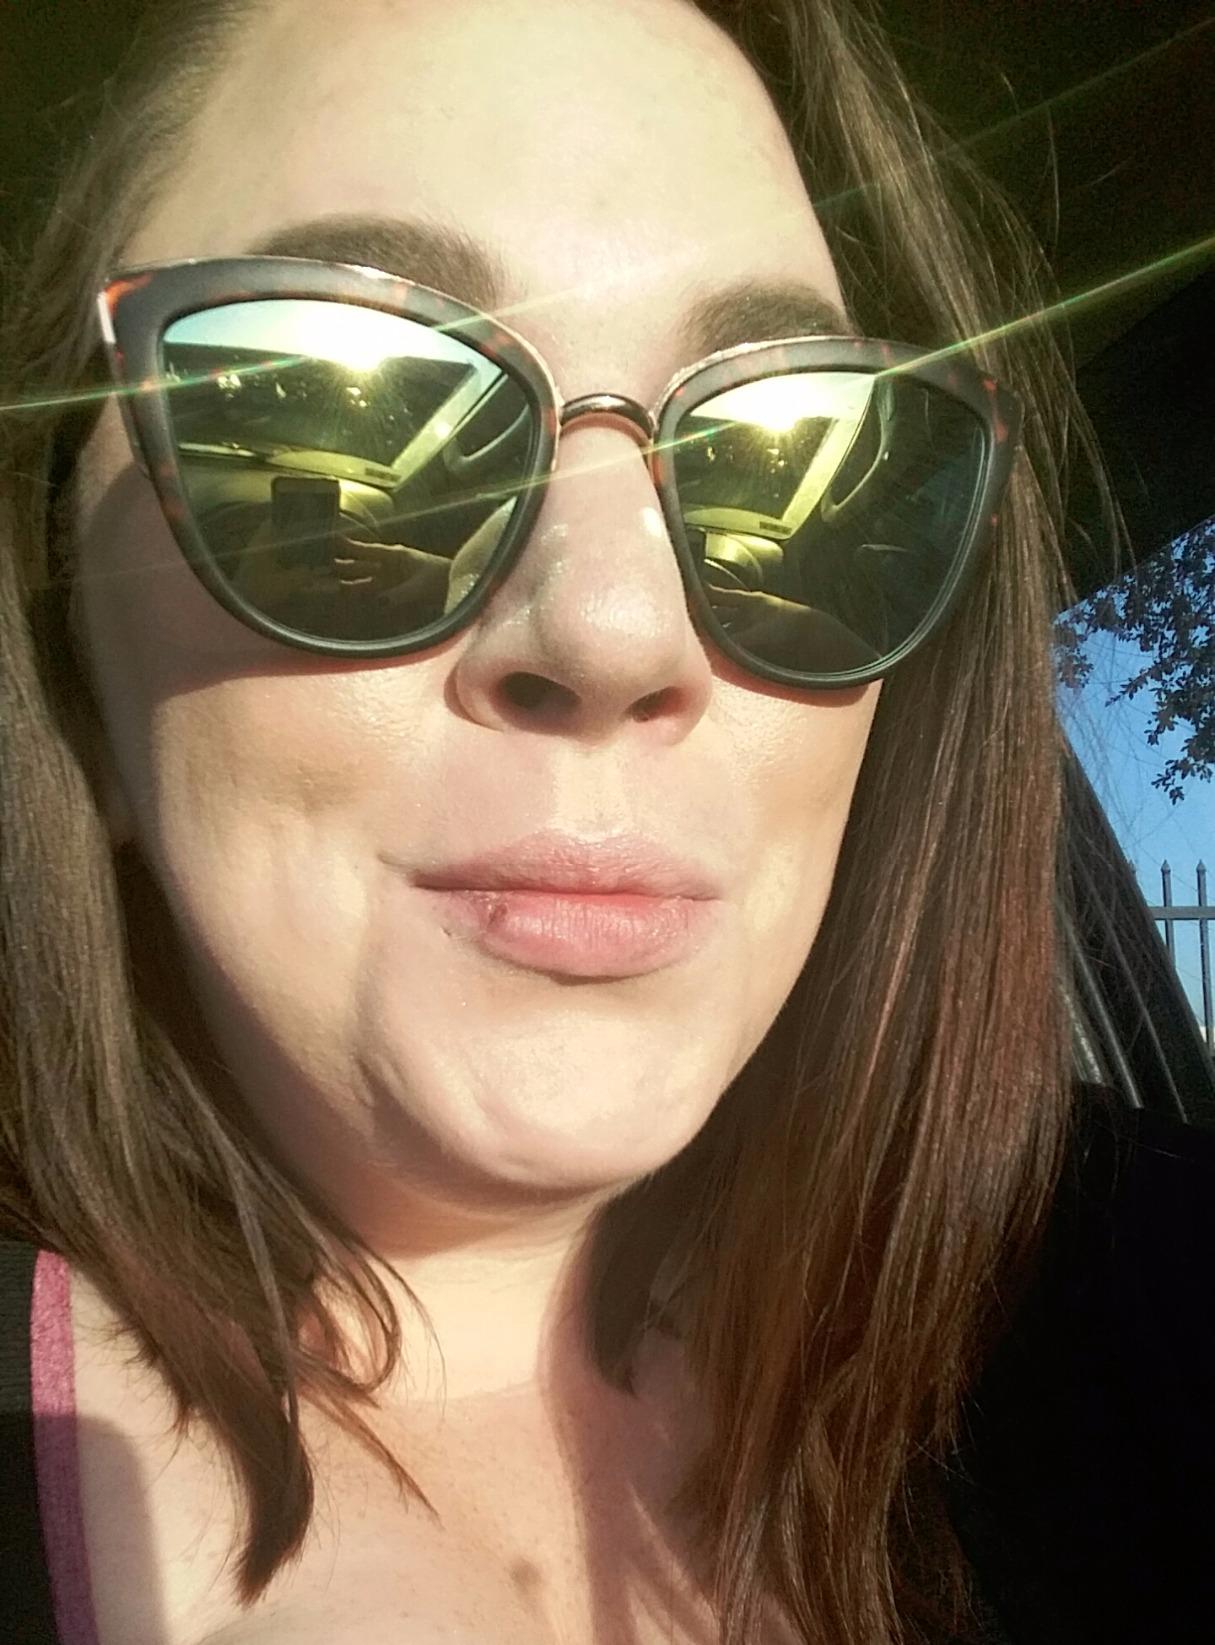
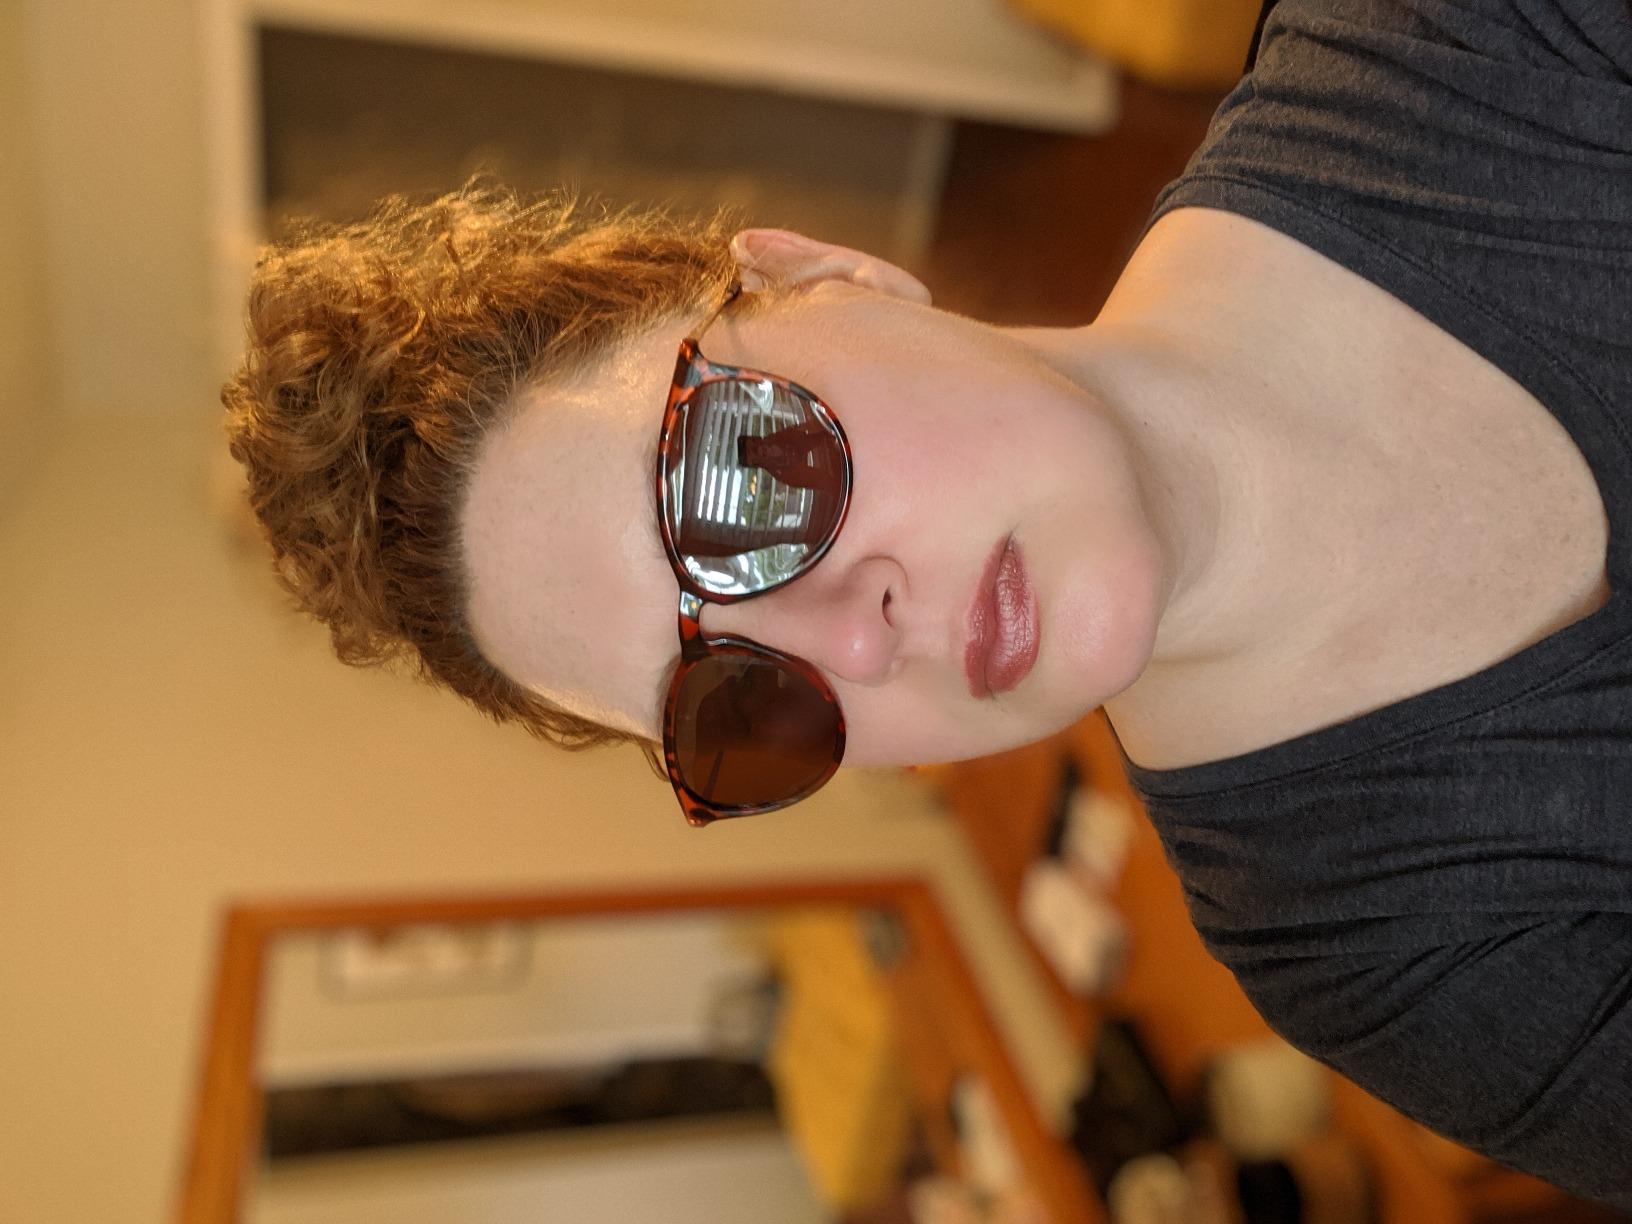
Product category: accessories_sunglasses
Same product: no